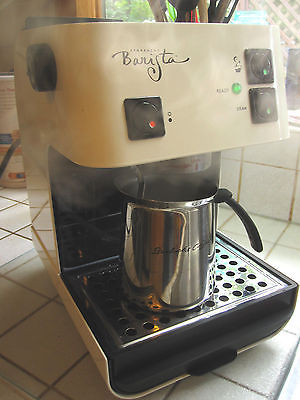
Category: coffee maker